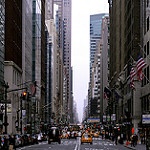
Label: street